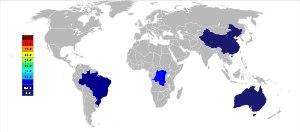
Le tantale est l'élément chimique de numéro atomique 73, de symbole Ta.